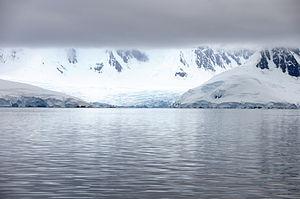
Le chenal Neumayer est un détroit situé sur la côte ouest de la Terre de Graham, dans la péninsule Antarctique. Orienté nord-est sud-est, le chenal mesure 26 kilomètres de long pour 2 400 mètres de large environ. Il sépare l'île Anvers des îles Wiencke et Doumer situées sur l'archipel Palmer.